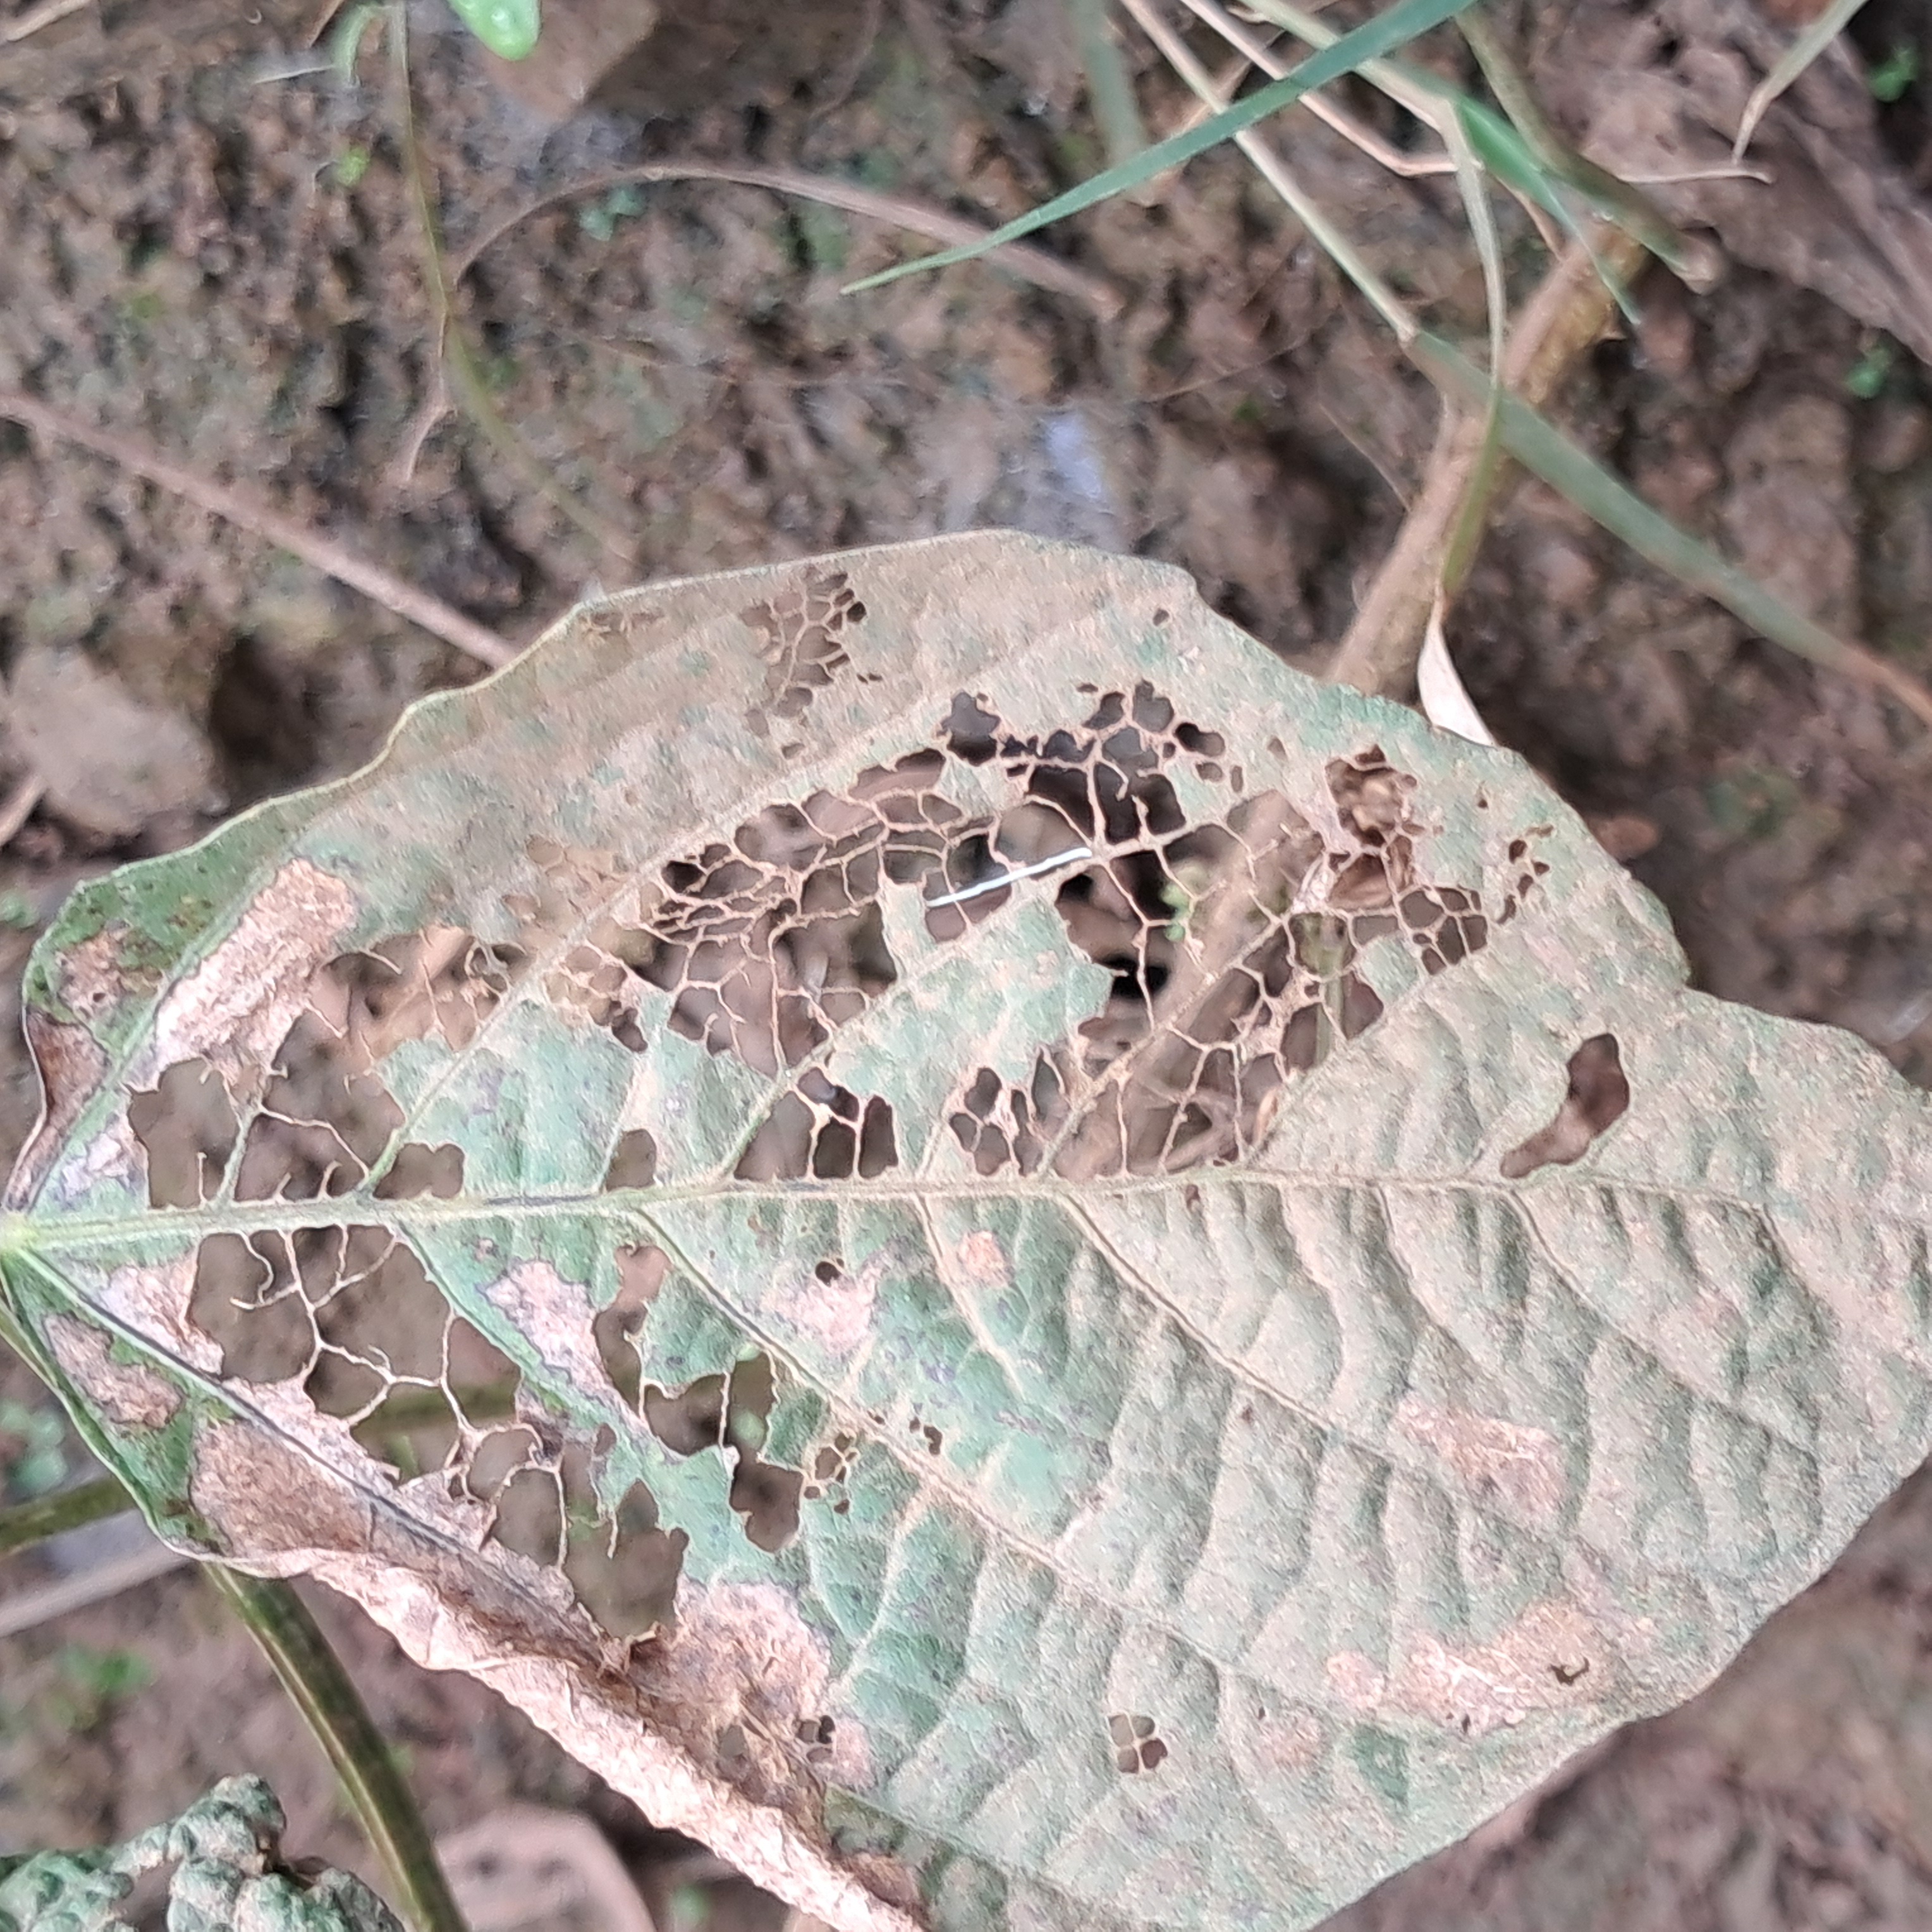
Label: Caterpillar_Semilooper_Pest